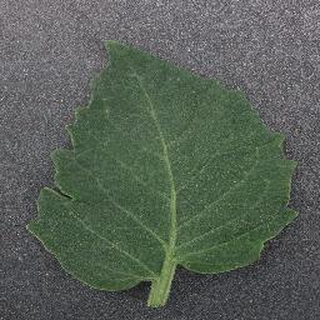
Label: healthy_tomato